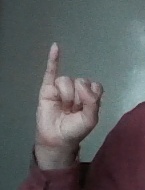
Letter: meem